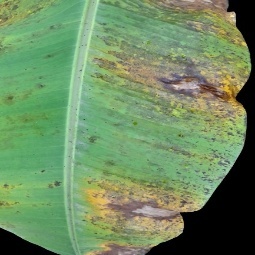
Label: Potassium